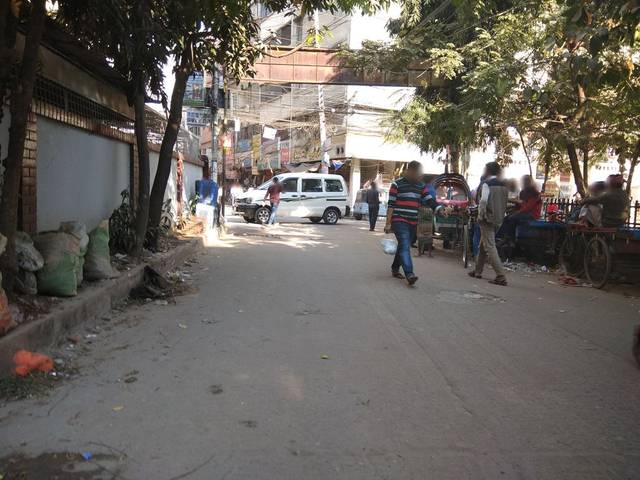
Region: Bangladesh
Coordinates: 23.774, 90.365